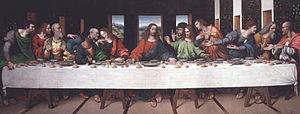
La Cène de Léonard de Vinci est une peinture murale à la détrempe de 460 × 880 cm, réalisée de 1495 à 1498 pour le réfectoire du couvent dominicain de Santa Maria delle Grazie à Milan.